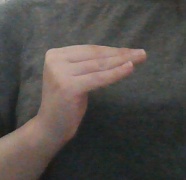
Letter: haa